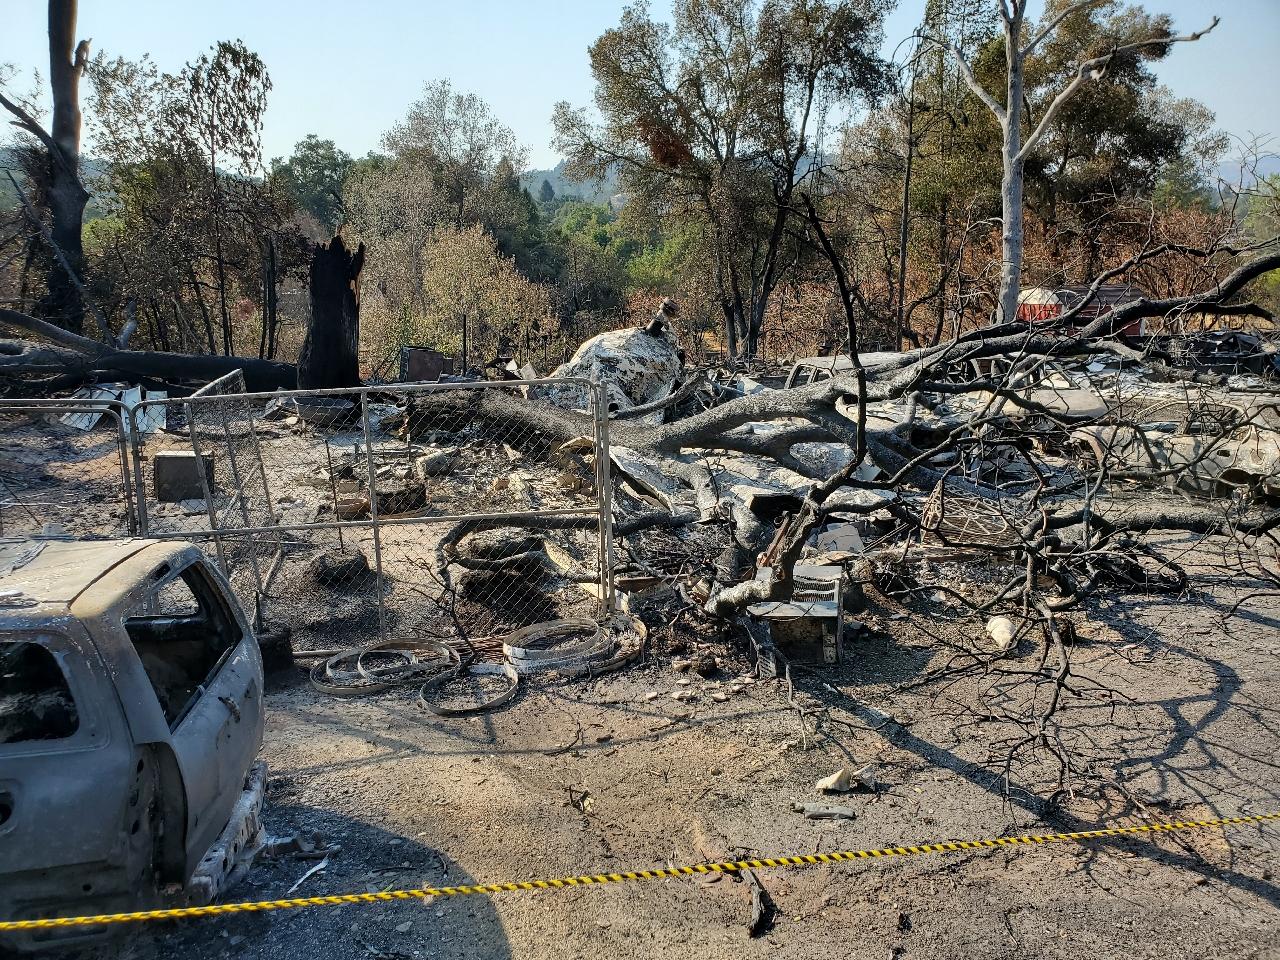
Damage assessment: destroyed